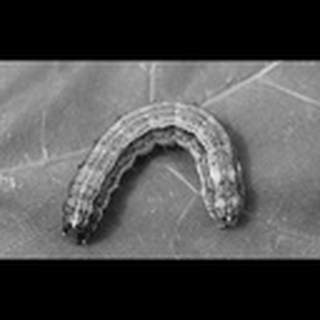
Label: cotton_army_worm